Island in the Sky (1953 film)

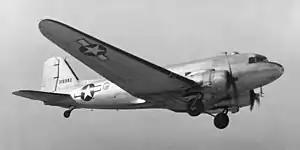
A Douglas C-47, a type featured in the film

The script was based on a true story about a flight on February 3, 1943, although its copilot was not killed as in the film. In his autobiography "Fate Is the Hunter", on which the film of the same name is very loosely based, writer Ernest K. Gann related the true story and his role as one of the search pilots while serving with Air Transport Command at Presque Isle Airfield, Maine. Gann had been scheduled to fly the mission that ran into trouble, but was bumped from the flight by a more senior pilot.